Lalganesh

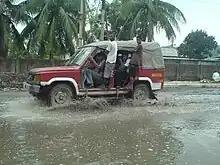
Water logging at Lalganesh

Lalganesh is a flood prone area. During heavy rainfall Lalganesh gets flooded. Many measures have been made by the Government of Assam to improve the condition of this place due to flood, like leveling of roads, making wide and deep drains, roads having kerbs with vertical inlets etc.